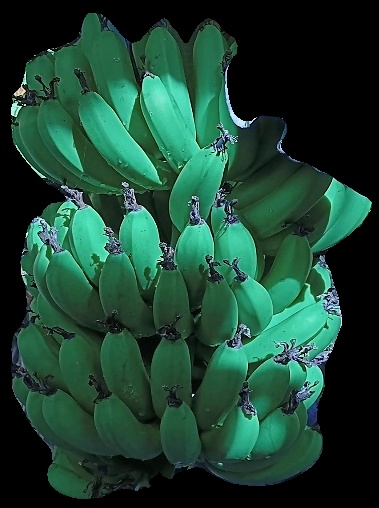
Variety: pachbale
Grade: grade1